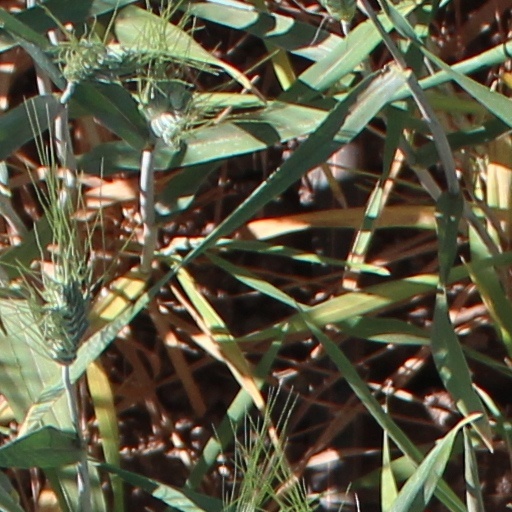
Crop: wheat